José Fonte

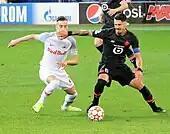
Fonte (right) in action against Salzburg in the Champions League in 2021

Fonte signed a two-year contract with Lille on 20 July 2018. He made his Ligue 1 debut on 18 August as the season began with a goalless draw at Monaco, and scored his first goal on 22 September to open a 2–1 win at home to Nantes while assisting the other goal by Jonathan Ikoné. On 16 December, he was sent off after 16 minutes of a 3–2 victory at Nîmes for swearing at an assistant referee, as was manager Christophe Galtier for arguing his case; he missed just two games as the "Dogues" finished runners-up to Paris Saint-Germain, scoring three times including the conclusion of a 5–1 victory over that opposition at the Stade Pierre-Mauroy on 14 April.